Erkelenz

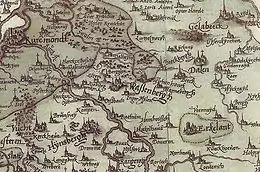
The Guelders exclave of Erkelenz in the manuscript atlas by Christian Sgrothen, before 1573

In 1473 the town came into the possession of Charles the Bold of Burgundy who, whilst at war against Lorraine in 1476, personally accepted the homage of the townsfolk of Erkelenz. In 1481 the town fell to Maximilian I of Austria and, in 1492, to the son of Arnold of Egmond, Charles of Egmond, who also presented himself personally in the same year at Erkelenz. At that time the fortress of Erkelenz was so strong that Maximilian I instructed the Dukes of Jülich and Kleve, who were allied with him against Guelders, not to engage in a bombardment of the town, but to take them with the aid of storming bridges ("Sturmbrücken"). Using that method, an army of 3000 foot soldiers and 1,000 horse under William IV of Jülich took them by surprise in August 1498. In 1500 the town fell again to Charles of Egmond, so that in 1514 the gate opposite the Oerath Gate opposite the Bellinghoven Gate ("Bellinghovener Tor, Kölner Straße") was built, which sealed a gap facing Julich. There were 14 defensive towers in the town wall with its four gate castles ("Torburgen") and, in front of it was a second wall, separated by a moat. The town was thus considered impregnable.